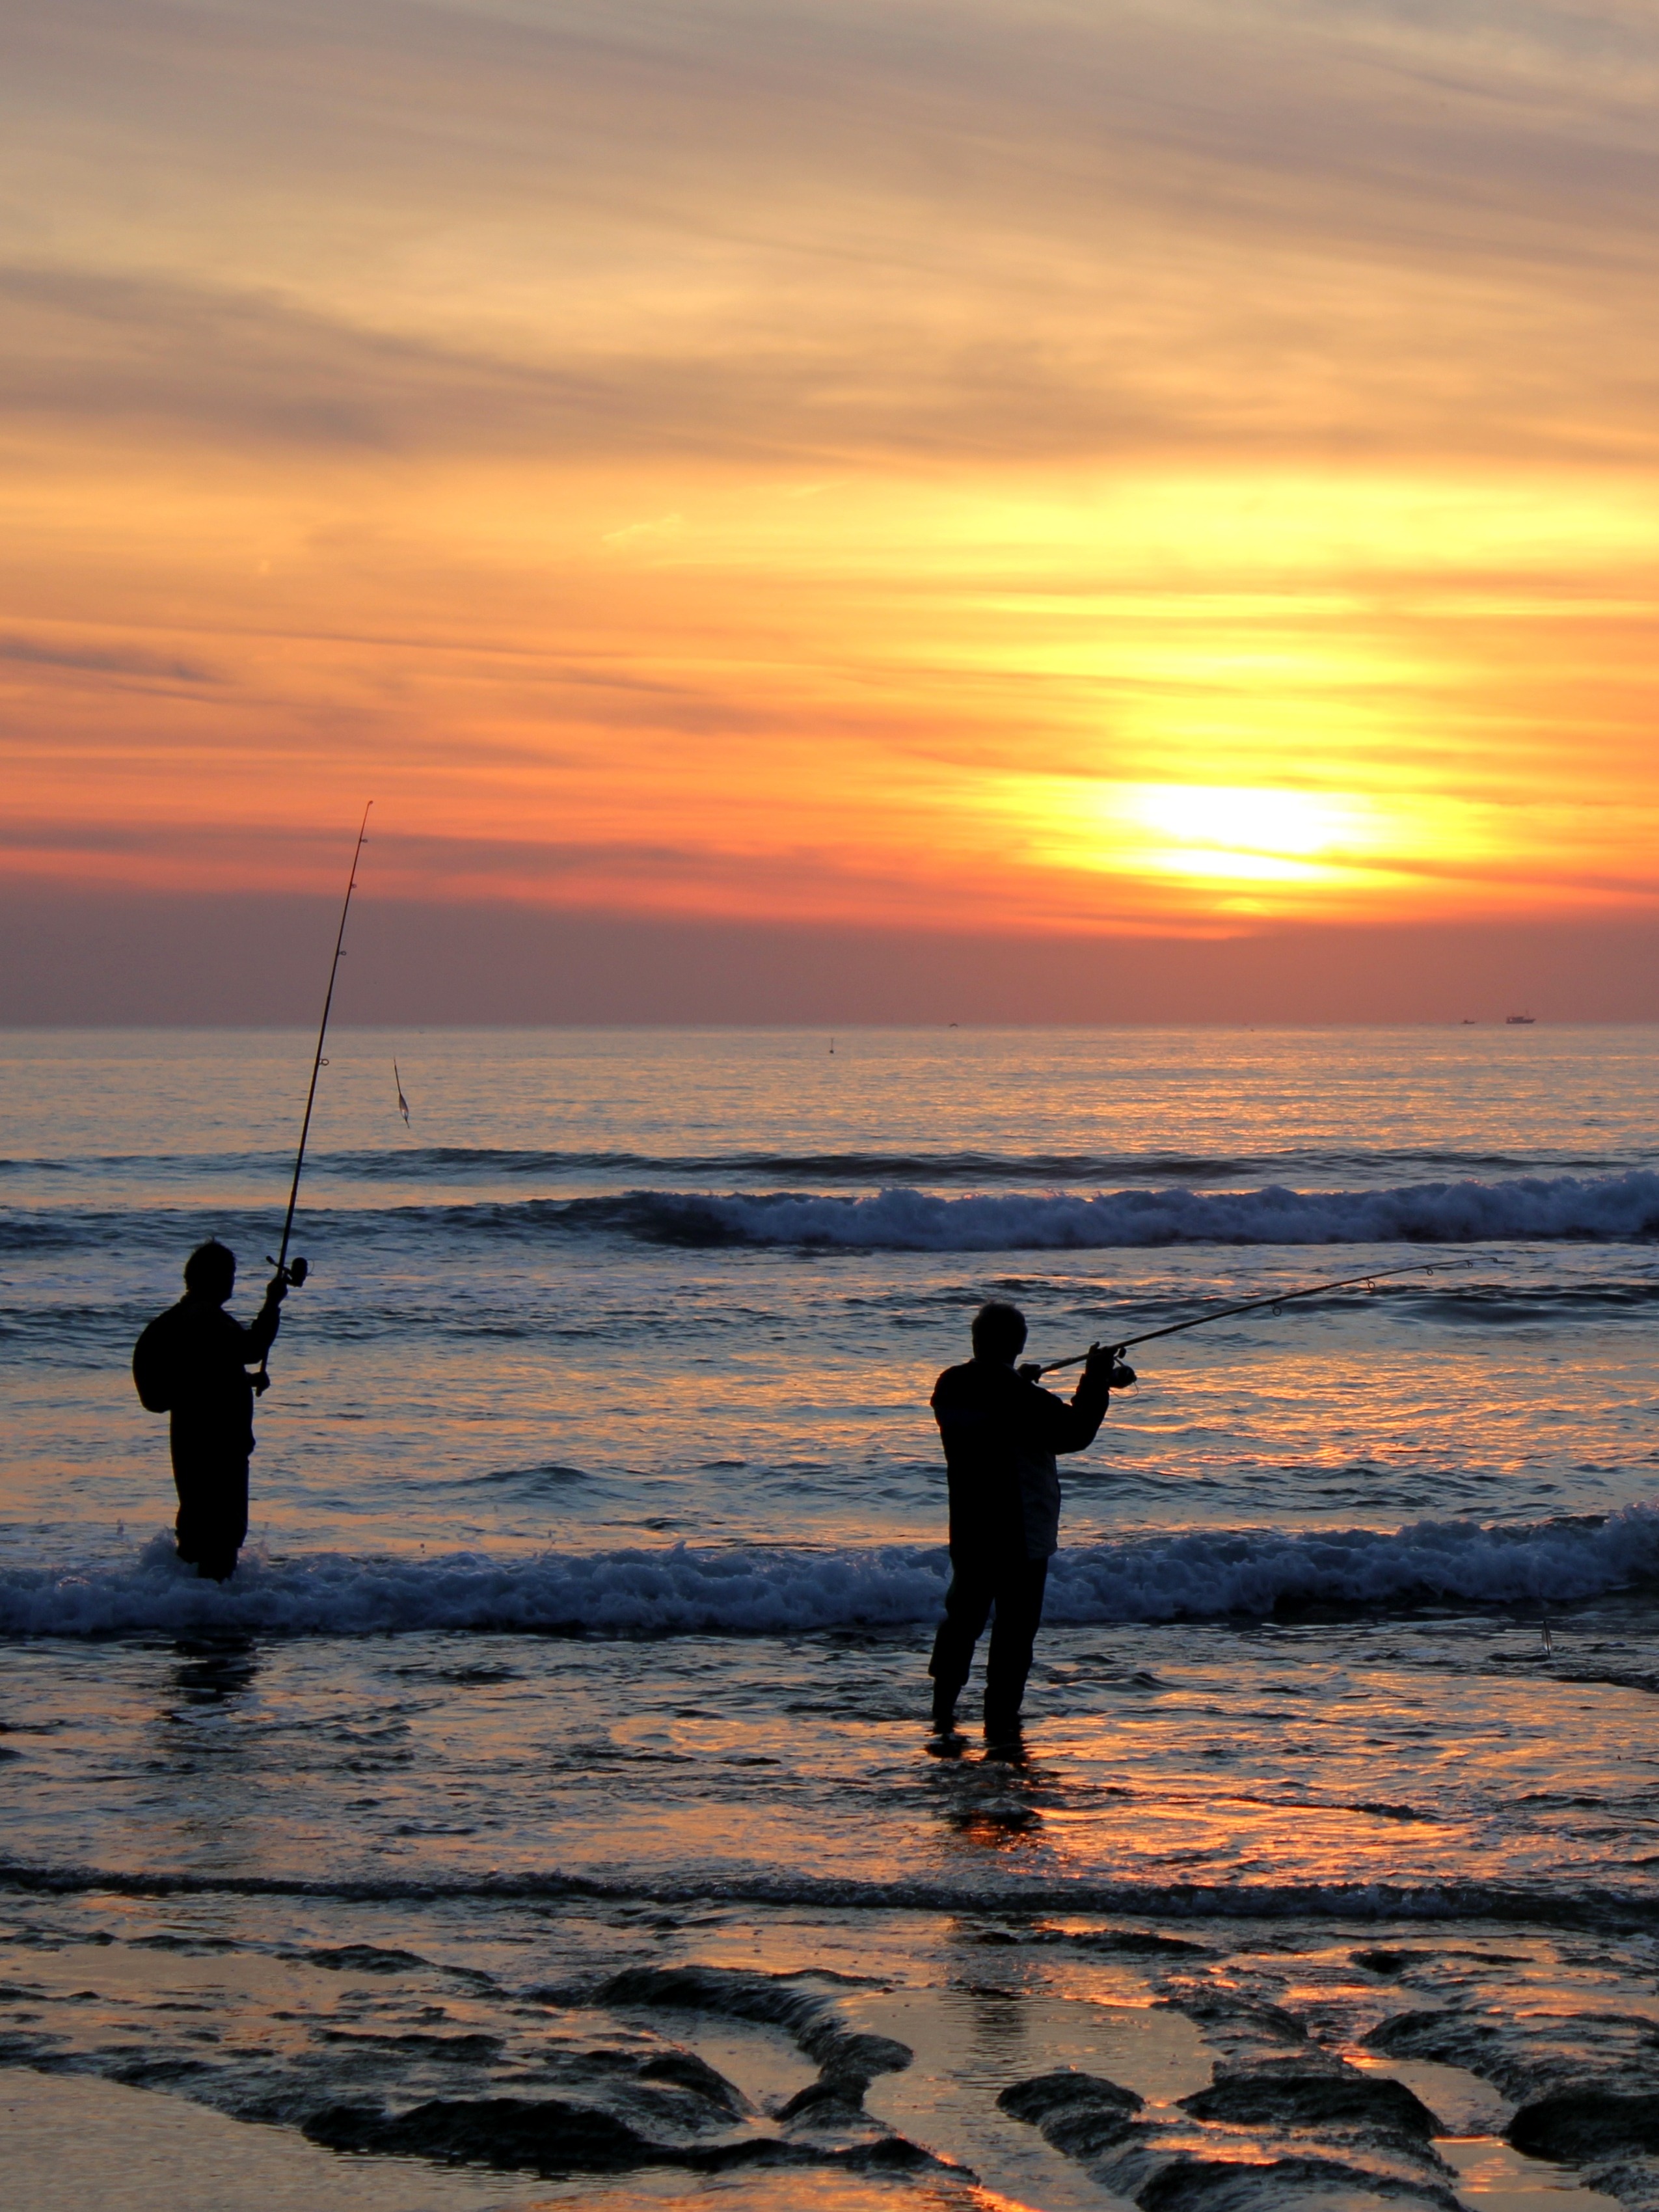
beach, sea, coast, water, nature, ocean, horizon, sky, sun, sunrise, sunset, morning, shore, wave, dawn, travel, dusk, evening, fisherman, holiday, spain, cadiz, sunset beach